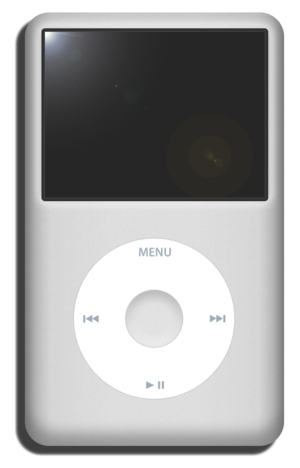
Cash cow
Apples iPhone produkter anses som værende eksempler på cash cows for Apple.[1]
En cash cow er et produkt, der genererer en stabil, vedvarende strøm af likviditet, der langt overstiger mændgen af likviditet, der er nødvendig for at generere indtjeningen. Udtrykket illustrerer, at produktet malkes for likviditet.